Hunt seat

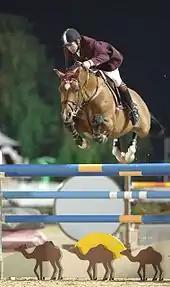
Jumper obstacles are generally very high and brightly colored.

The most notable difference between hunters and jumpers is the technicality of the courses. Show jumping courses include combination fences, sharp turns and several changes of direction, all requiring adjustability and athleticism. Show hunter courses include smoother lines, fewer combinations, and wider turns, reflecting the fox hunting tradition and the cadence needed for riding in large fields. Jumper fences can be quite high, up to in Grand Prix show jumping, and well in excess of in puissance (progressive high-jump) classes, with a much greater width. Show hunters, on the other hand, are shown over fences no greater than in height (as displaced in the relatively new "Performance Working Hunter" classes), even at the highest levels, but are expected to display a cadence and elegance that is not necessary in show jumping.